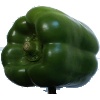
Label: Pepper Green 1